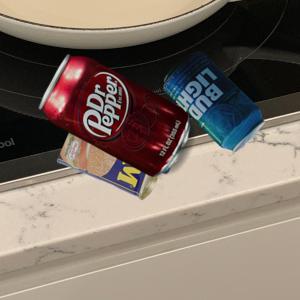
Label: cans